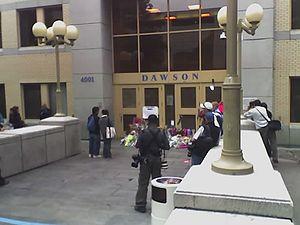
La fusillade au Collège Dawson a eu lieu à Montréal, au Québec, le 13 septembre 2006. Elle a fait deux morts, dont le tireur, qui s'est tiré une balle dans la tête après avoir été atteint par les policiers. On dénombre aussi une vingtaine de blessés.
La liste d'exemples de Québec bashing recense des cas de Québec bashing observés dans les médias.